Amritsar

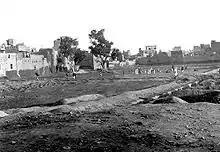
The Jallianwala Bagh in 1919, months after the massacre

During the reign of the Sikh Empire, in 1822 Maharaja Ranjit Singh fortified the city, starting from a wall at Katra Maha Singh area.